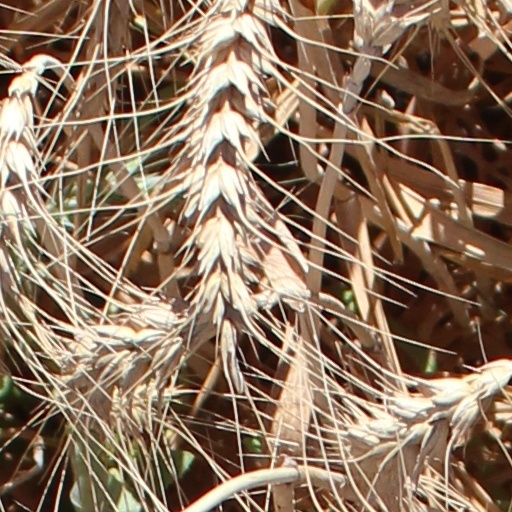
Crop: wheat